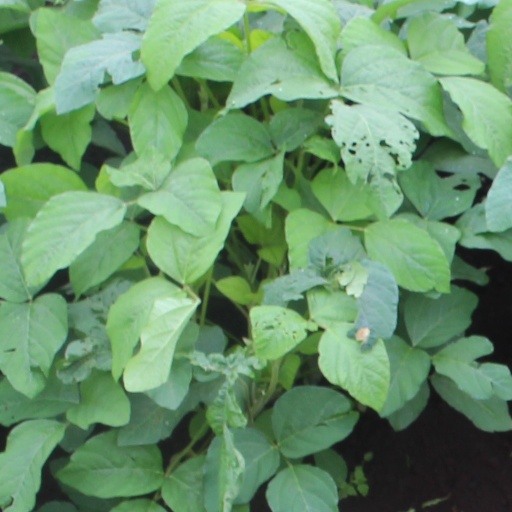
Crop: soybean